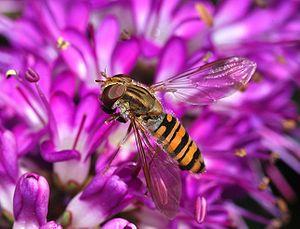
Un syrphe (Episyrphus balteatus) sur une fleur de hébé (Hebe sp.). Português: Uma pequena Mosca-das-flores da espécie Episyrphus balteatus Čeština: Pestřenka pruhovaná (Episyrphus balteatus) z
Les Syrphidae ou Syrphides, sont une famille de mouches du sous-ordre des Brachycera. La famille se subdivise en 3 sous-familles qui comprennent environ 200 genres et plus de 5 000 espèces décrites. On compte environ 800 espèces dans l'Ouest paléarctique et plus de 500 en France. De manière générale, c'est une famille cosmopolite.
Muscomorpha est un infra-ordre de diptères du sous-ordre des Brachycera.
Les diptères ou Diptera sont un ordre de la classe des insectes. Il s'agit de l'un des ordres dominants en matière de nombre d'espèces. On retrouve plus de 150 000 espèces de mouches décrites. Ce groupe comprend des espèces désignées par les noms vernaculaires de mouches, syrphes, moustiques, taons, moucherons, etc.